Nova Scotia

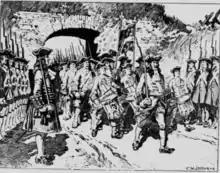
French forces withdrawing from Port-Royal after being defeated by the British in 1710

Nova Scotia includes regions of the Mi'kmaq nation of Mi'kma'ki (""), the territory of which extends across the Maritimes, parts of Maine, Newfoundland and the Gaspé Peninsula. The Mi'kmaq people are part of the large Algonquian-language family and inhabited Nova Scotia at the time the first European colonists arrived. Research published in 1871 as well as S. T. Rand's work from 1894 showed that some Mi'kmaq believed they had emigrated from the west, and then lived alongside the Kwēdĕchk, the original inhabitants. According to these accounts, the two tribes engaged in a war that lasted "many years", and involved the "slaughter of men, women, and children, and torture of captives", and the eventual displacement of the Kwēdĕchk by the victorious Mi’kmaq.